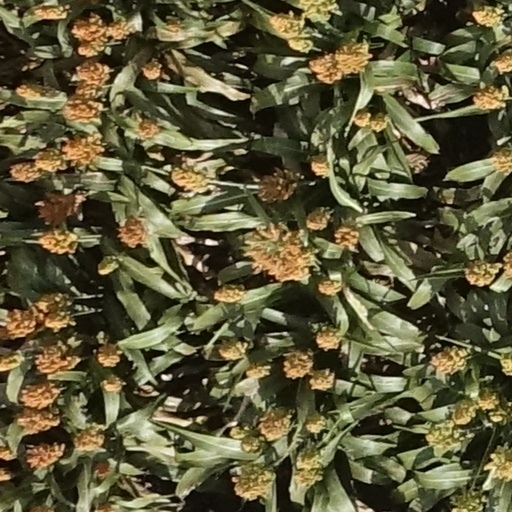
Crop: sorghum